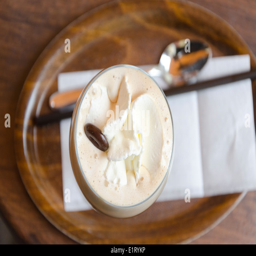
melting ice cream in a glass